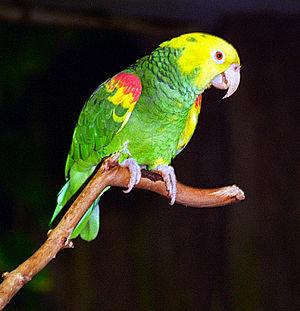
Ceci est une liste d'oiseaux repérés au Belize. Ce pays compte environ 450 îlots et petites îles situés dans la mer des Caraïbes auxquels s'ajoute la partie continentale coincée entre le sud du Mexique et l'est du Guatemala. On y compte 597 espèces d'oiseaux dont 8 sont globalement menacées et 4 ont été introduites par l'Homme. Cette liste suit les conventions reprises dans l'ouvrage de James F. Clements « La liste de contrôle des oiseaux du monde », 6ᵉ édition. Les espèces introduites et rares sont comptabilisées dans le total des espèces présentes au Belize.